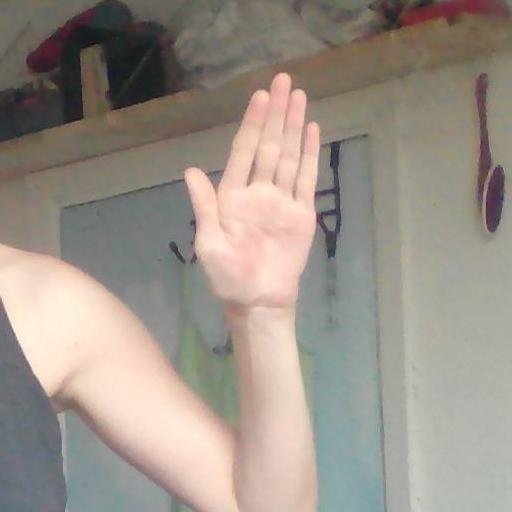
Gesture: stop